Johnny Holton

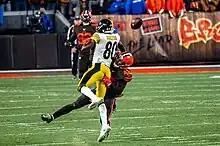
Holton in a game against the Cleveland Browns in 2019

On May 13, 2019, Holton signed with the Pittsburgh Steelers. He was waived on August 31, 2019, and was signed to the practice squad the next day. He was promoted to the active roster on September 7, 2019.